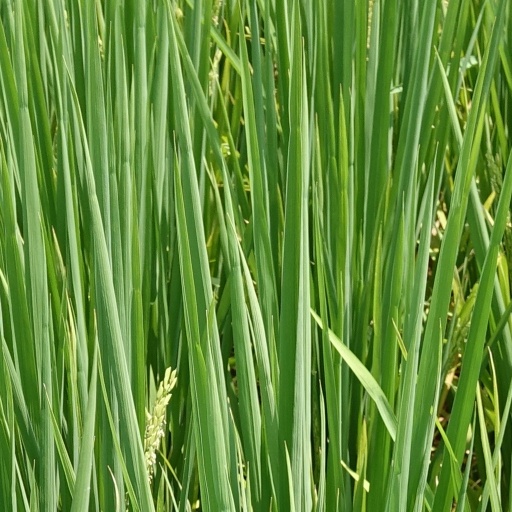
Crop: rice